Type 073 landing ship

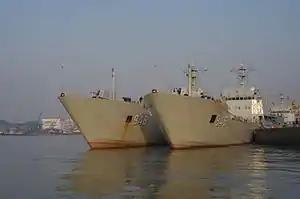
Type 073A "Yunshu"-class landing ship, the latest and only mass-produced variant in the series

The Type 073 landing ship is a family of landing ships developed and operated by the People's Liberation Army Navy, it consists of several models. This article details the development of this class that begun in the 1960s. The most recent and modern model of the class is the Type 073A, which were built and commissioned in the 2000s.